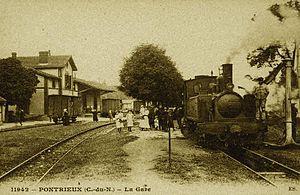
Avec 426 kilomètres de ligne à l'écartement métrique, le Réseau Breton était l'un des plus importants réseaux ferroviaires secondaires de France. Il a été construit à la fin du XIXᵉ siècle et au début du XXᵉ siècle pour desservir le centre de la Bretagne. Il était composé de cinq lignes déclarées d'intérêt général qui, à partir de Carhaix, centre du réseau, reliaient les villes de Paimpol, Morlaix, Camaret-sur-Mer, Rosporden et La Brohinière. Son exploitation a fait appel en particulier à de puissantes locomotives Mallet. Ce réseau a contribué au développement économique des communes du centre de la Bretagne jusqu'alors isolées p. 11, « Création du Réseau Breton ».
La gare de Pontrieux est une gare ferroviaire française de la ligne de Guingamp à Paimpol, située à proximité du port de la commune de Pontrieux, dans le département des Côtes-d'Armor en région Bretagne.